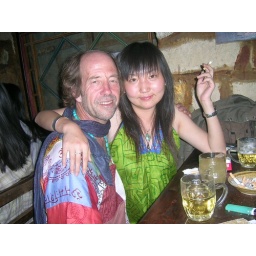
Last night in Lhasa, in a bar with a girl from Urumqi